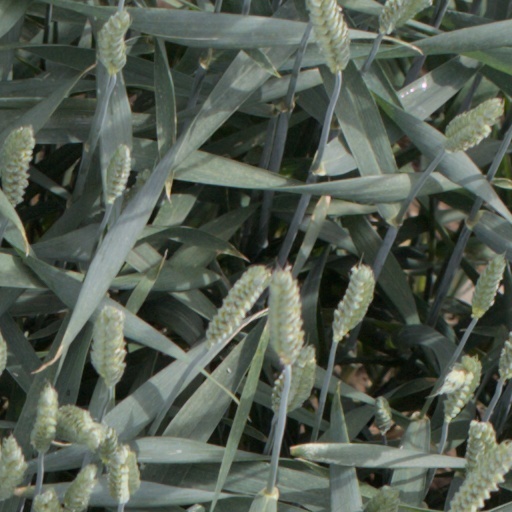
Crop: wheat